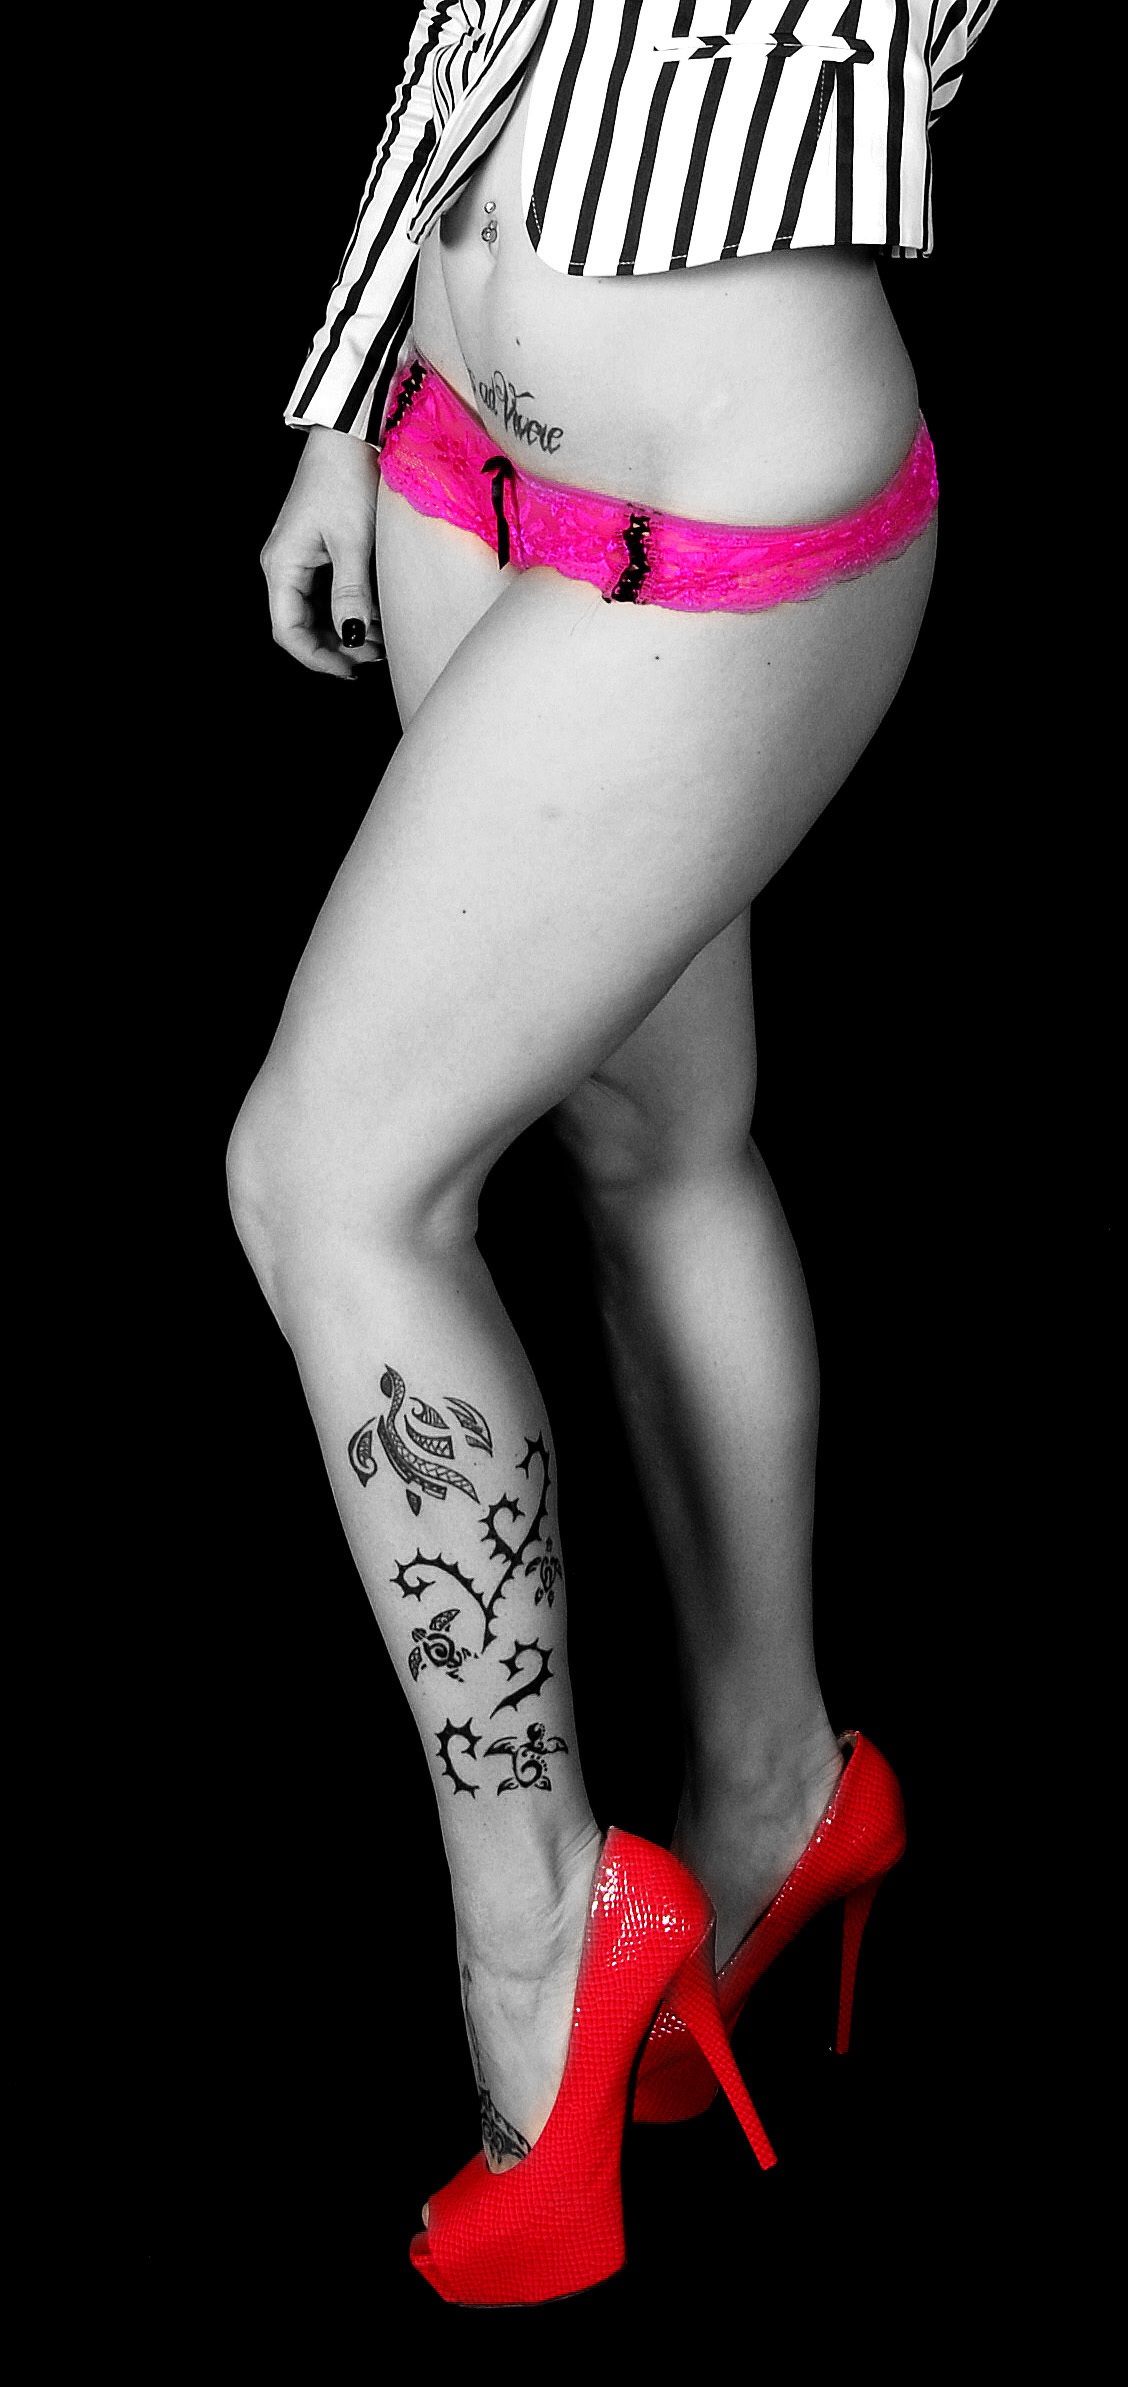
girl, feet, leg, tattoo, clothing, arm, thigh, body, tights, briefs, underpants, undergarment, active undergarment